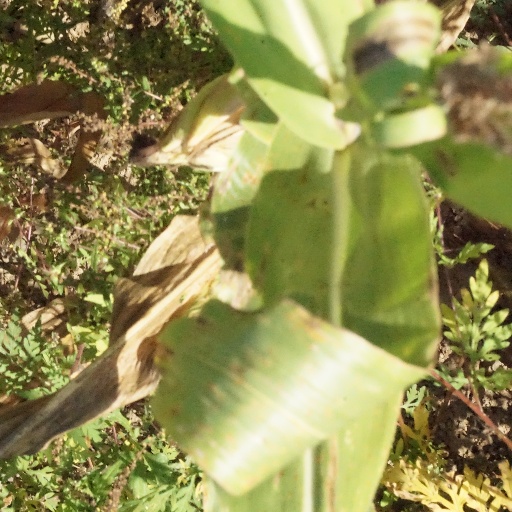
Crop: maize; corn